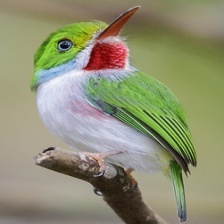
Species: CUBAN TODY
Scientific name: TODUS MULTICOLOR